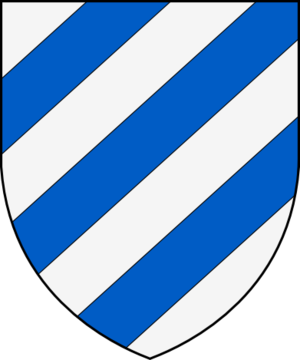
La chartreuse de Porta Cœli, Porte du ciel en latin, est un monastère de Chartreux dans la vallée de Lullén, dans la municipalité de Serra dans la région de Camp de Túria de la province de Valence en Espagne. C'est la première chartreuse construite dans le royaume de Valence et la troisième dans la couronne d'Aragon. Porta Coeli est l'une des trois chartreuses actives en Espagne avec Miraflores et la chartreuse de Montalegre.